Sant'Anastasia al Palatino

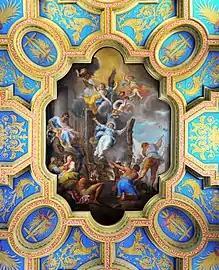

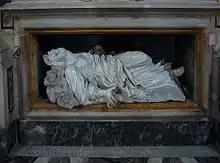
Main altar statue of St Anastasia by Ferrata

The last restoration, after the restoration during the papacy of Sixtus IV, occurred in 1636, when the facade, with lower doric and upper ionic order, was reconstructed in 1636, after the cyclone of 1634. The nave is flanked by pilasters that incorporate Ancient Roman marble and granite columns, putatively from the former Temple of Neptune on the Palatine.